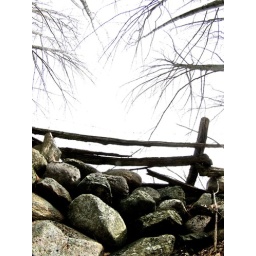
stone fence and cedar rail in Asphodel township